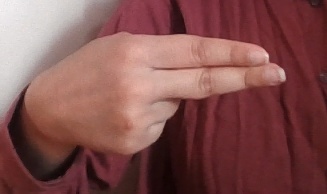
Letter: ain